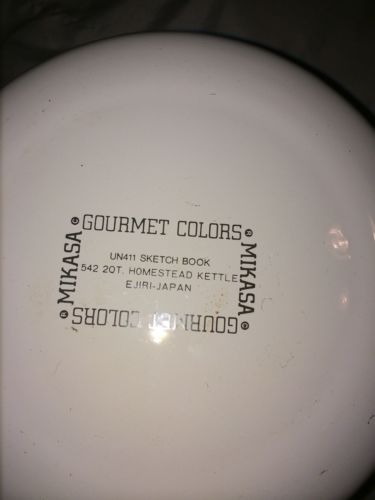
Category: kettle